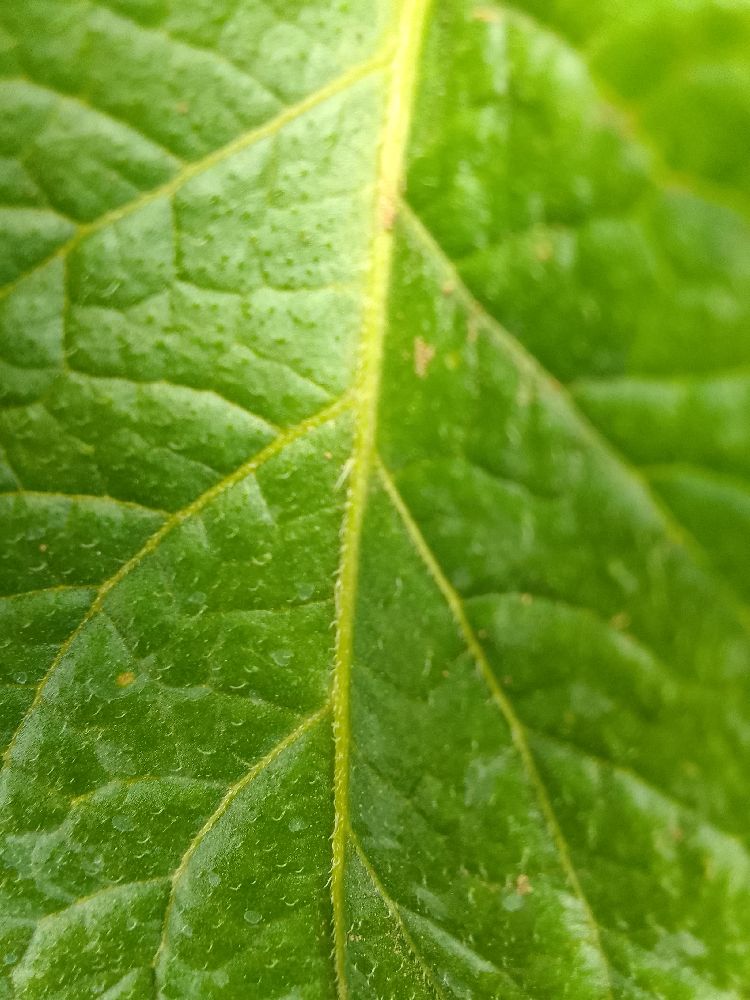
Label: Healthy